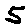
Label: 5